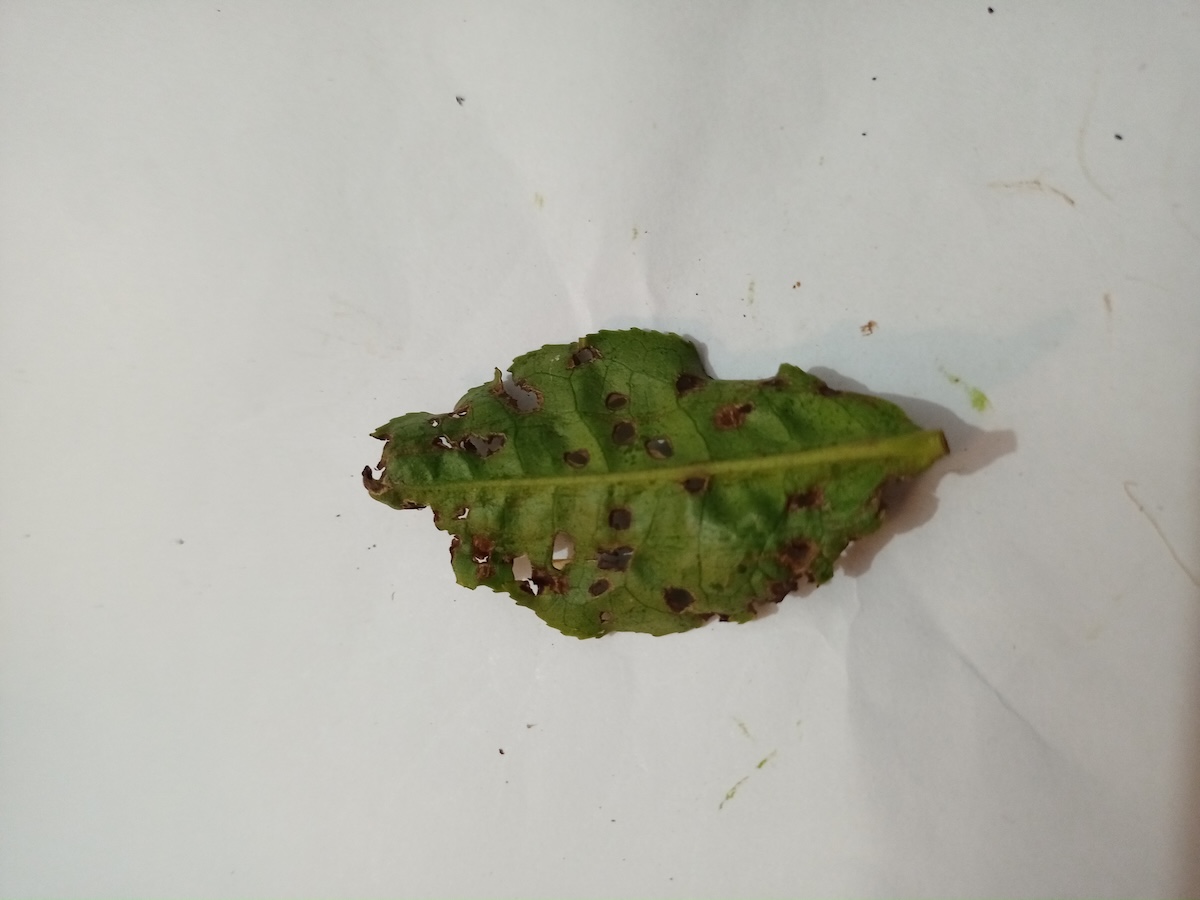
Label: Green mirid bug